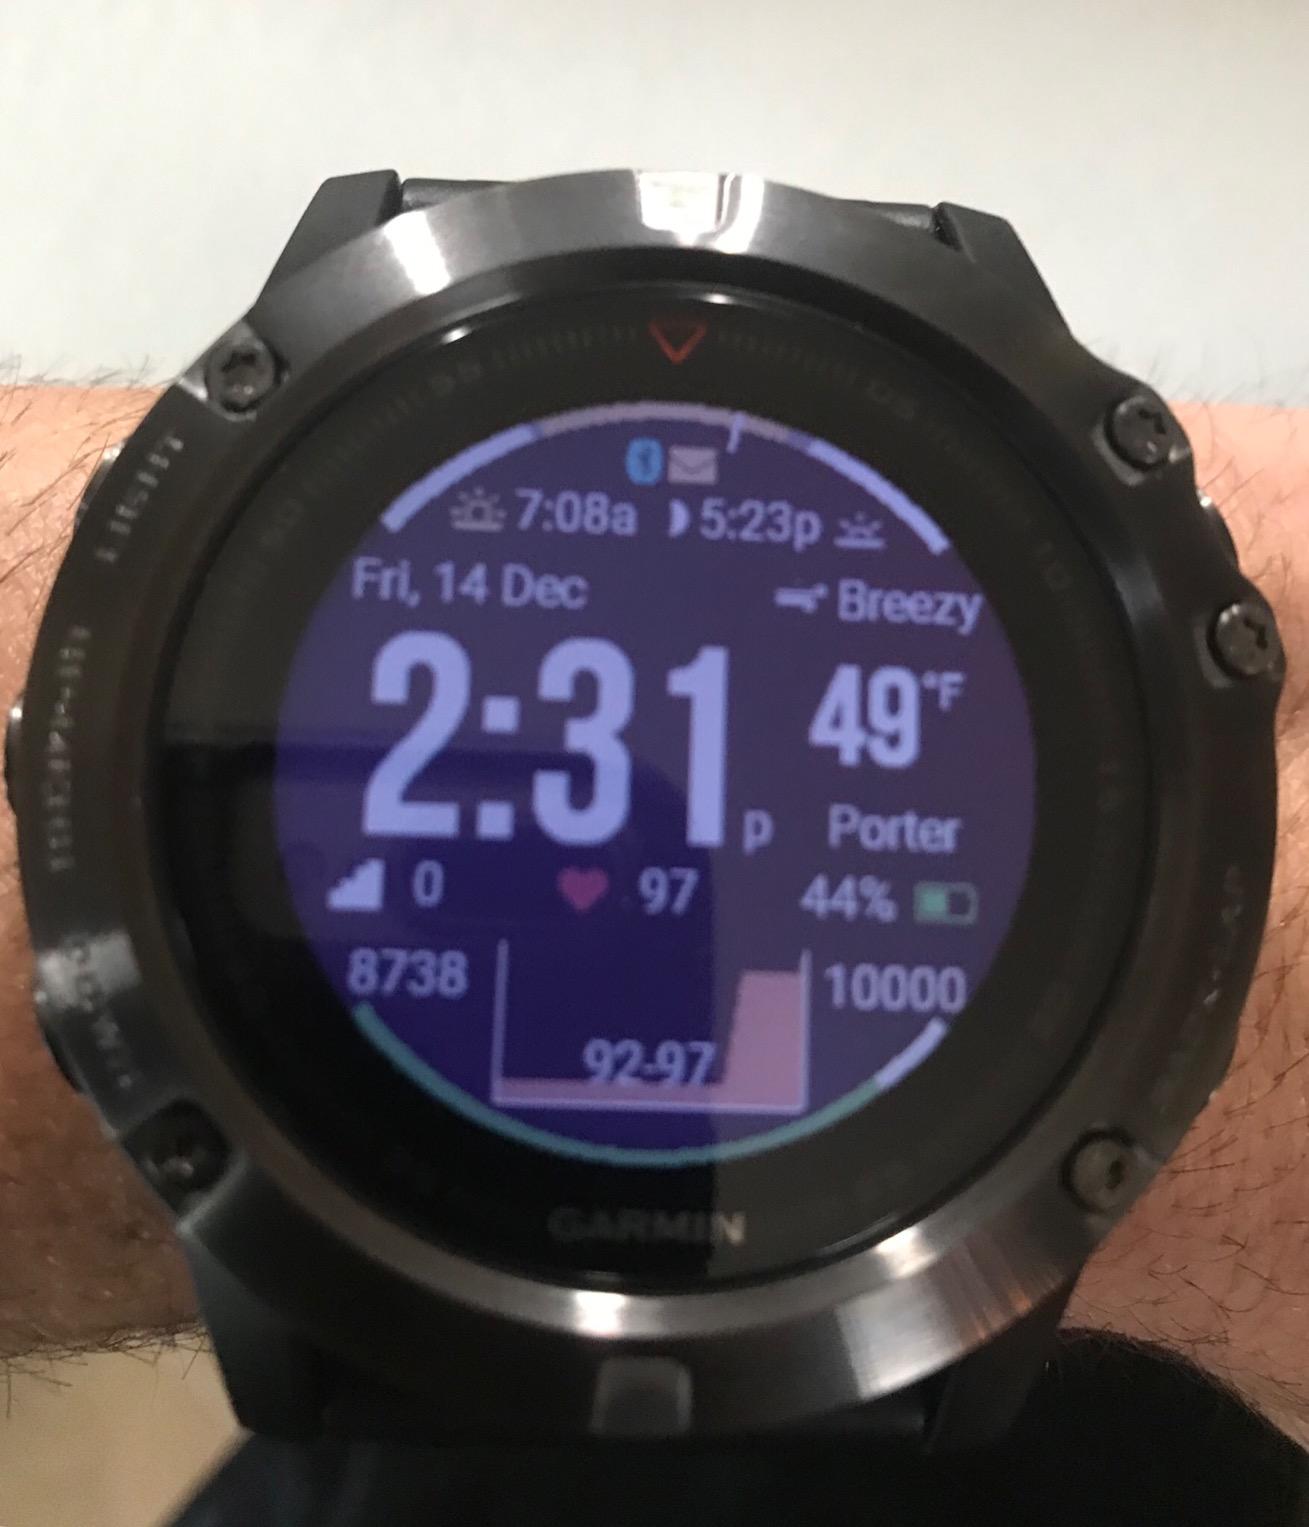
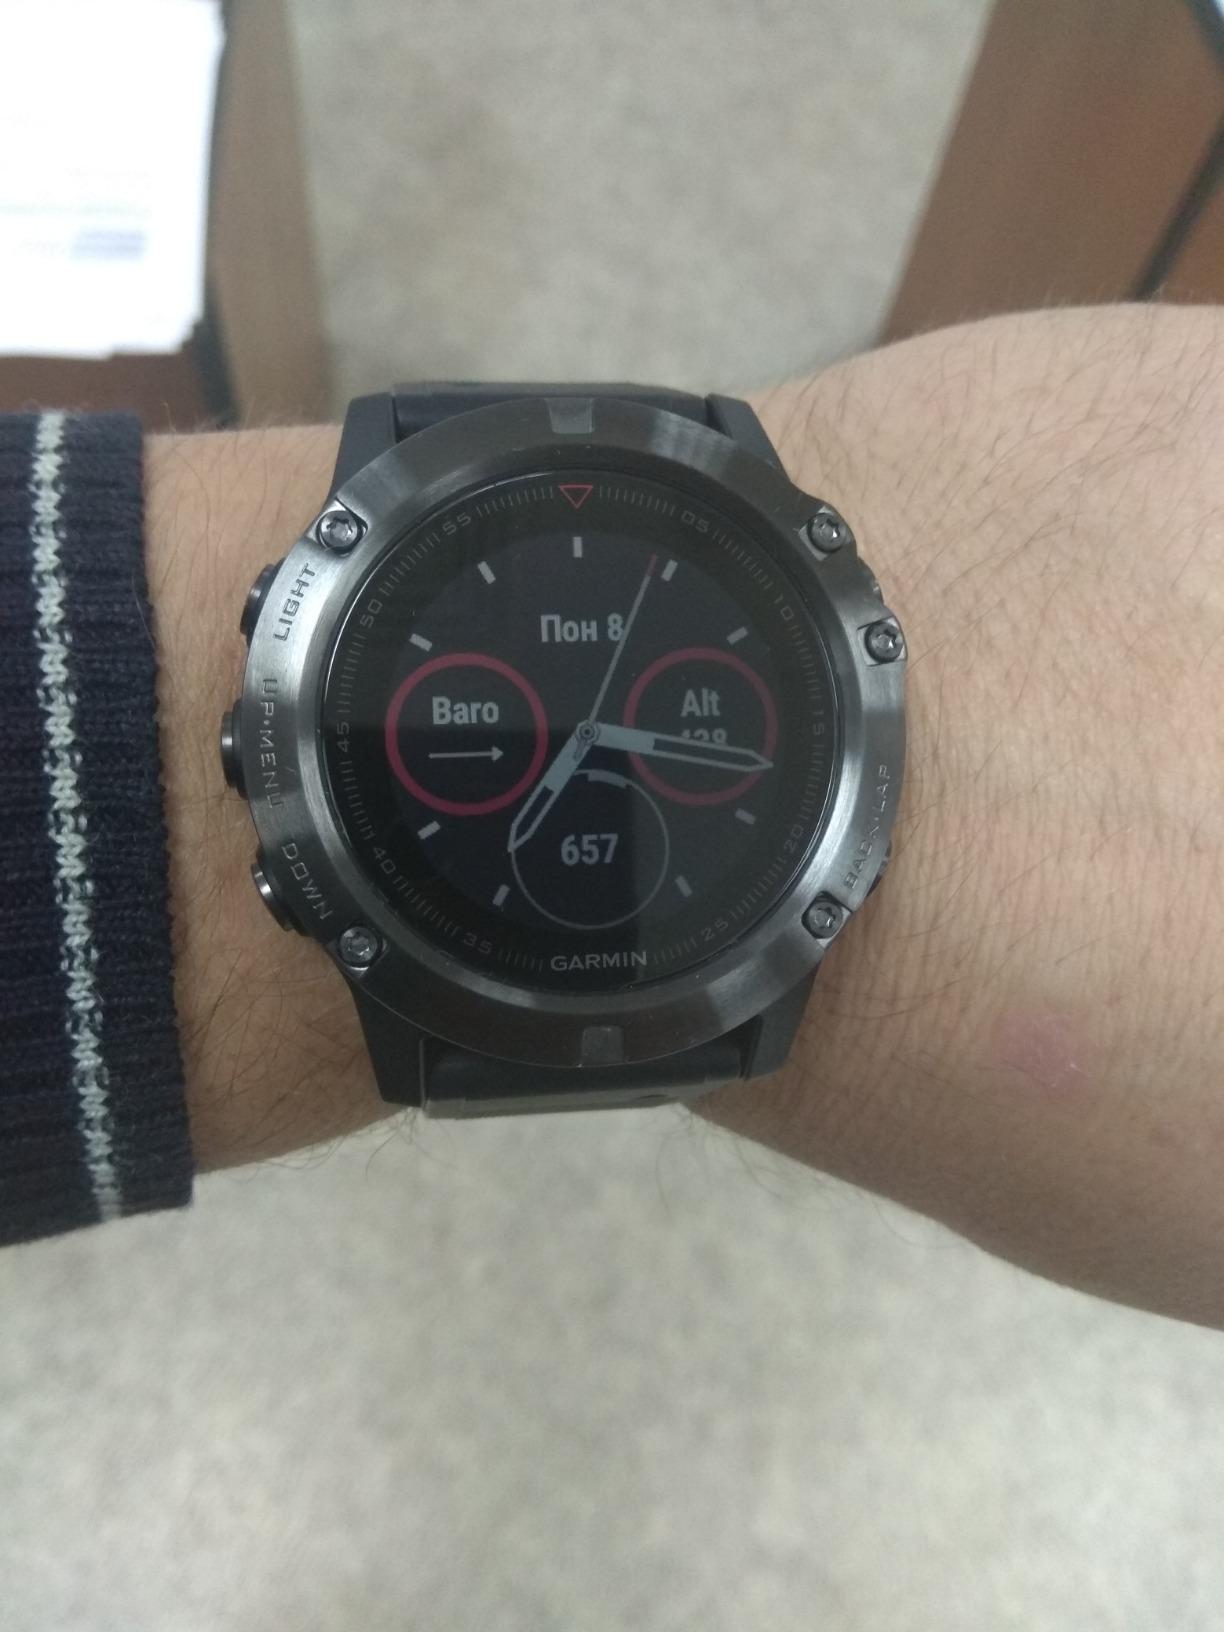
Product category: smartwatch
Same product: yes